Sixt

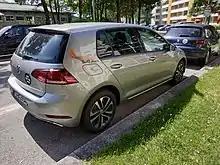
One of the cars of the SIXT Share fleet. Munich, 2019.

In 2010, former employees claimed that Sixt was opposed to setting up a works council. The company's management denied the allegation. In 2011, the company opened its first branch in the USA in Florida. In 2013, Sixt AG was converted to the legal form of a European Company (Societas Europaea) and since then has been called Sixt SE. As part of the transition, a European Works Council ("Sixt Europe Leaders Forum") was founded in 2013. In May 2015, Sixt brought its subsidiary Sixt Leasing AG to the Frankfurt Stock Exchange.